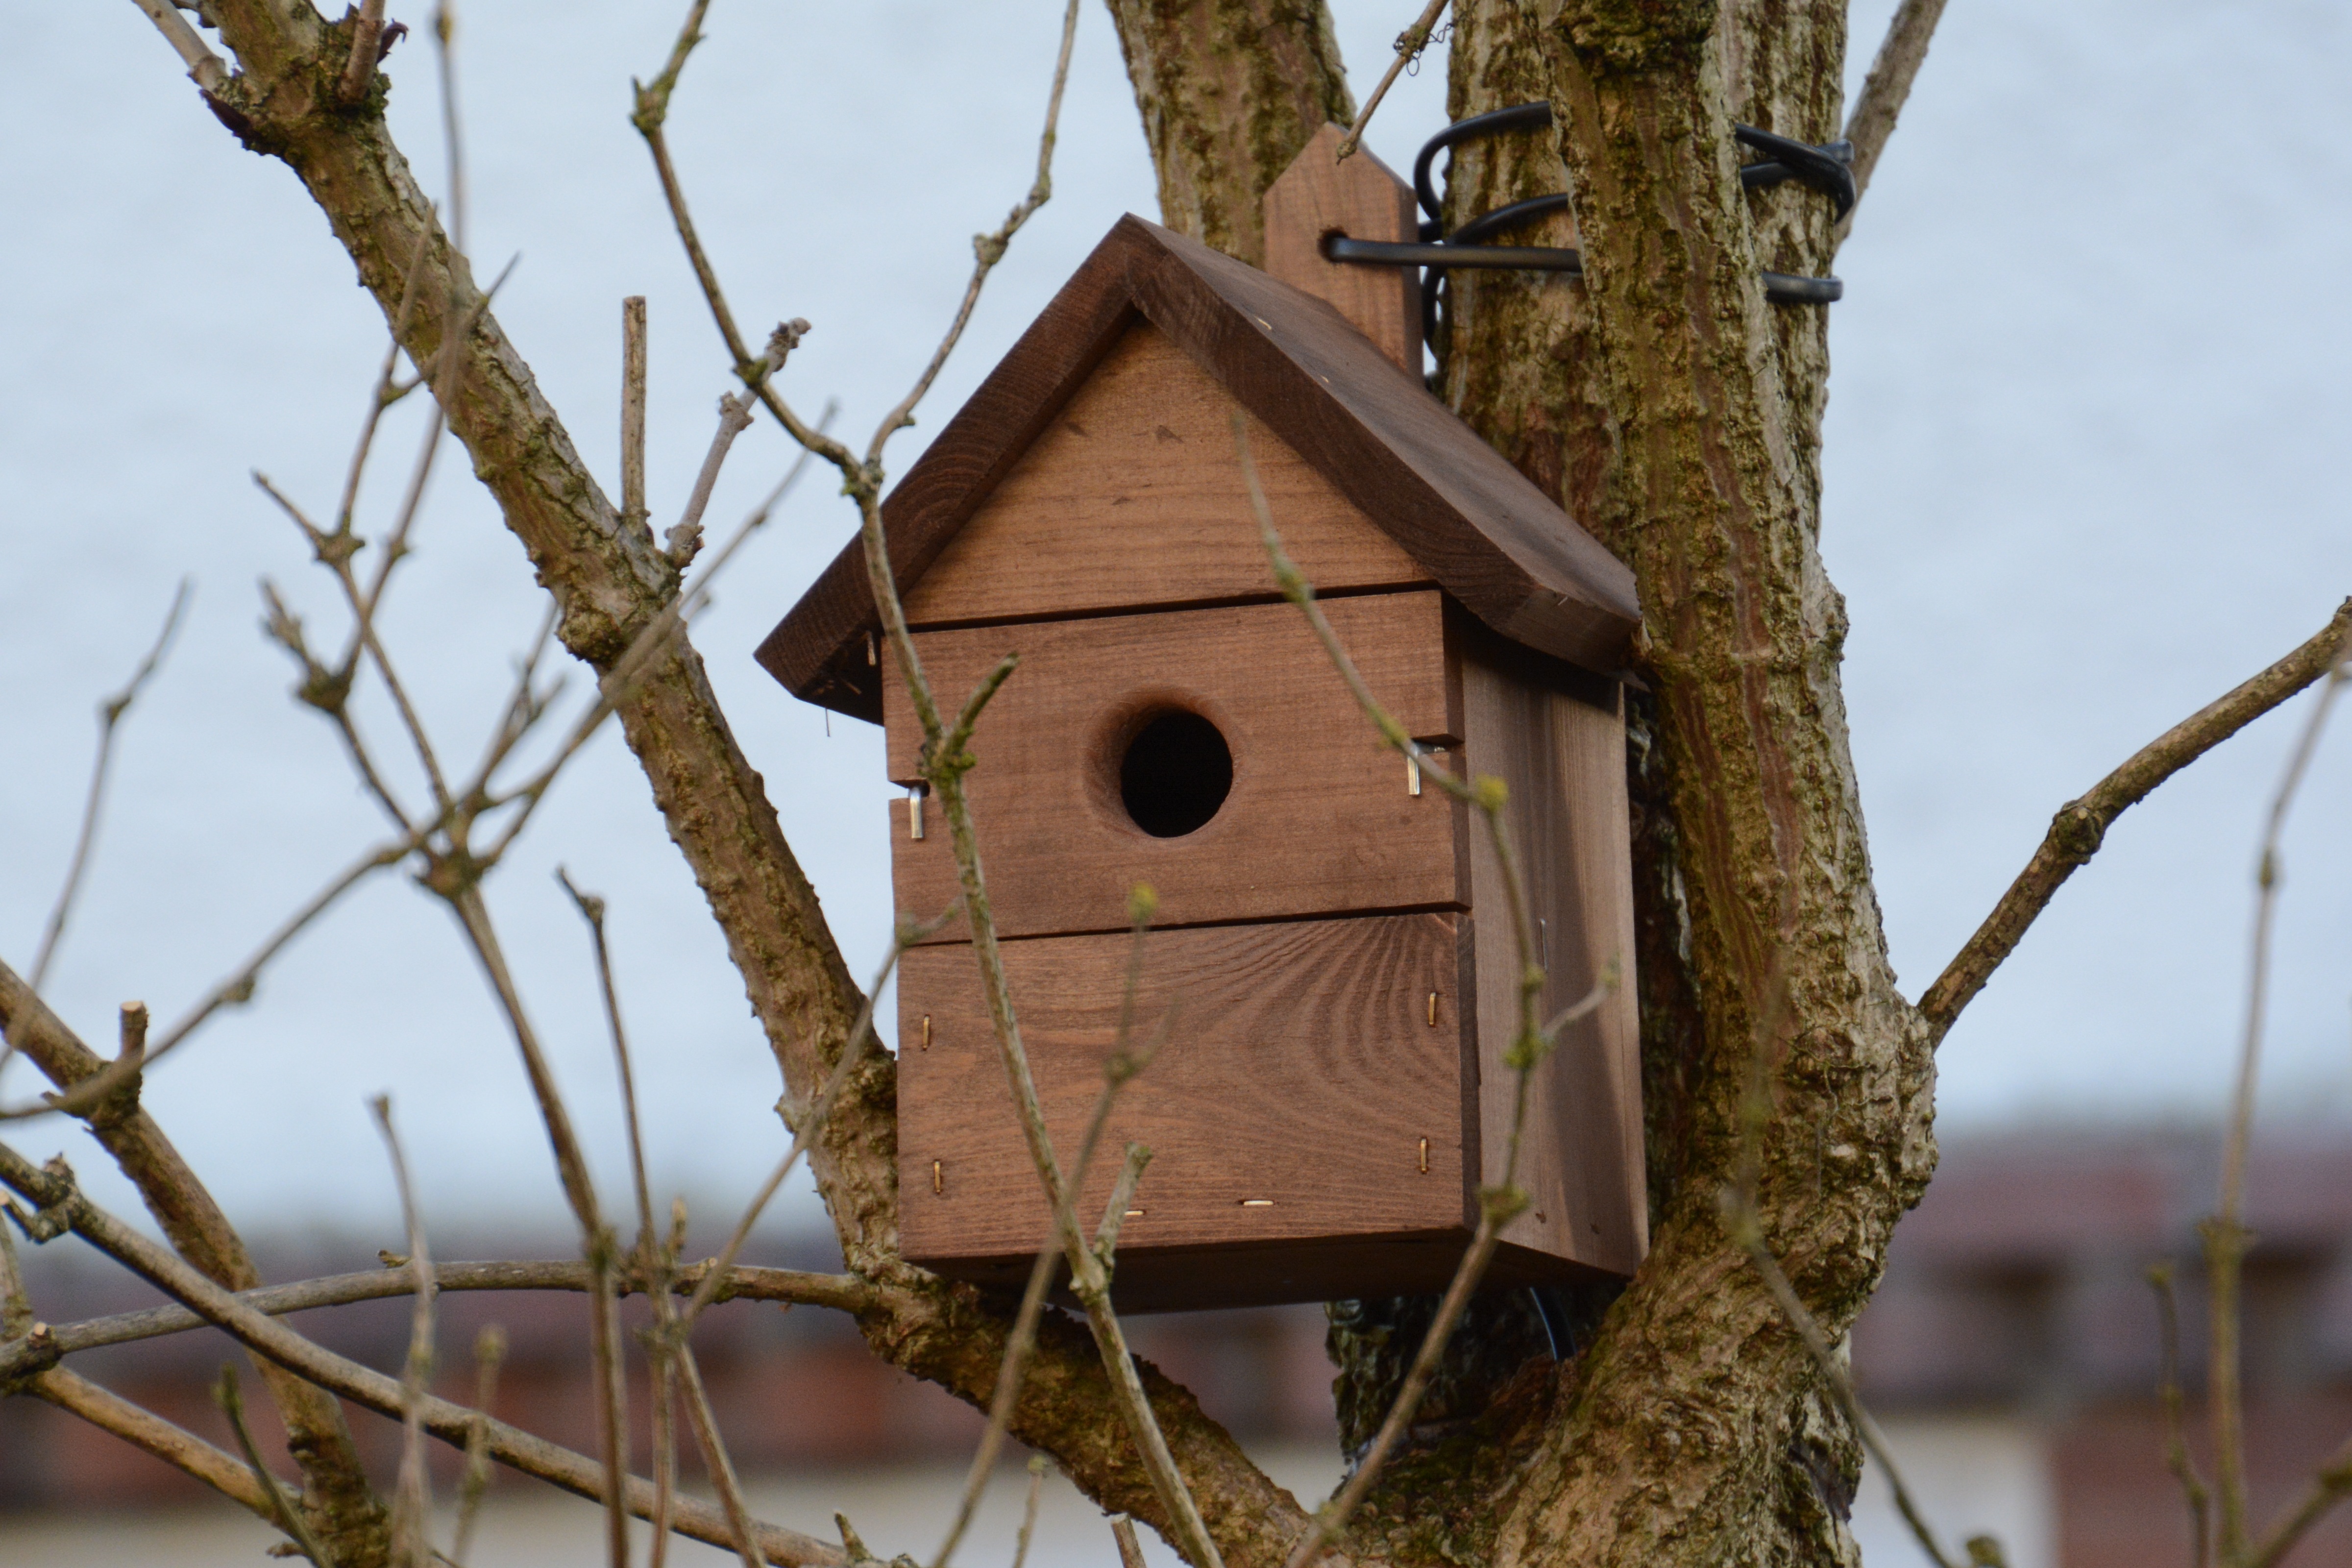
branch, bird, home, box, fauna, nest, birdhouse, bird feeder, perching bird